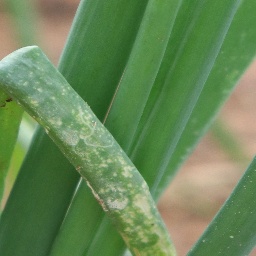
Label: Iris yellow virus